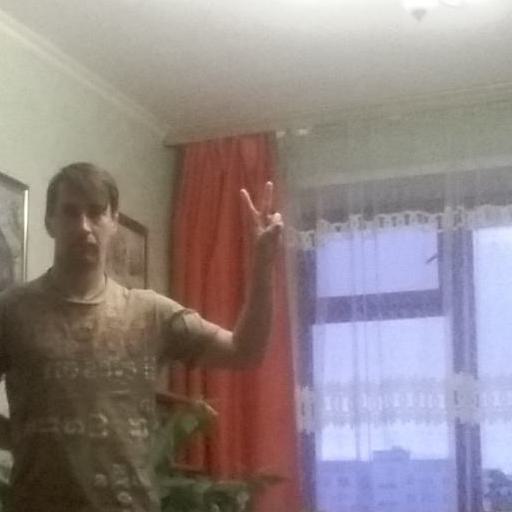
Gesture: peace